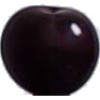
Label: cherry_wax_black